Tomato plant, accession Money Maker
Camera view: bottom (45 deg); turntable rotation: 60 degrees
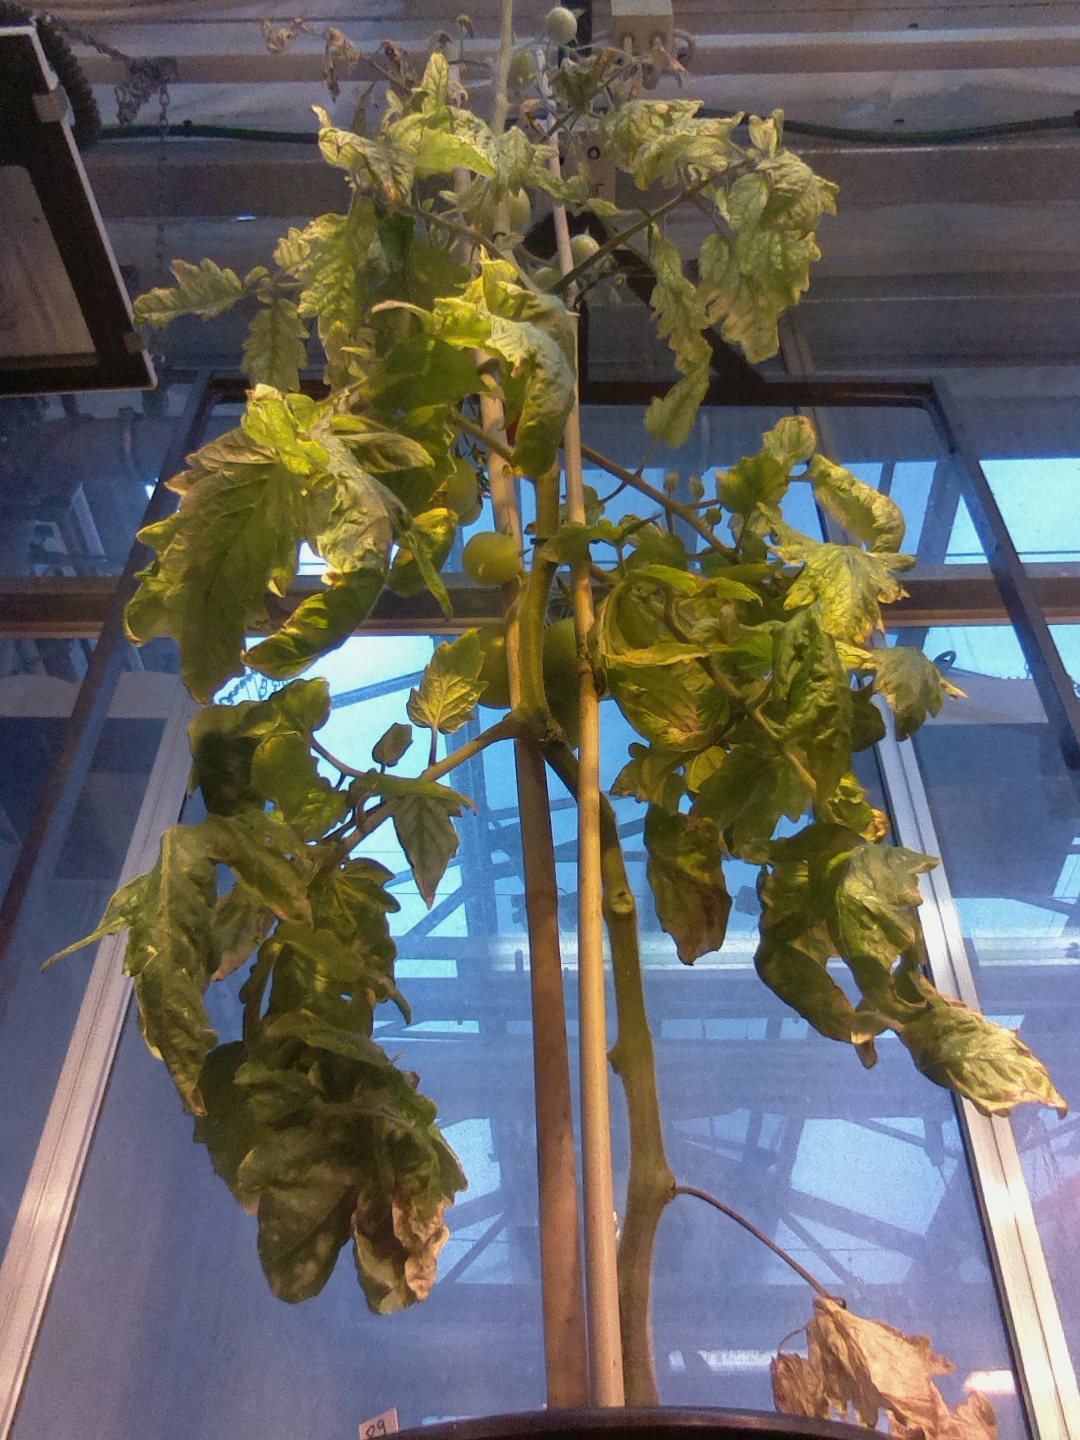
BBCH growth stage 81: 10%-20% of fruits show typical fully ripe color